Torbjørn Urfjell

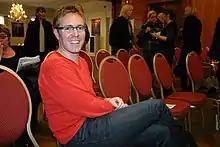
Torbjørn Urfjell

Torbjørn Urfjell (born 3 November 1977) is a Norwegian politician for the Socialist Left Party.